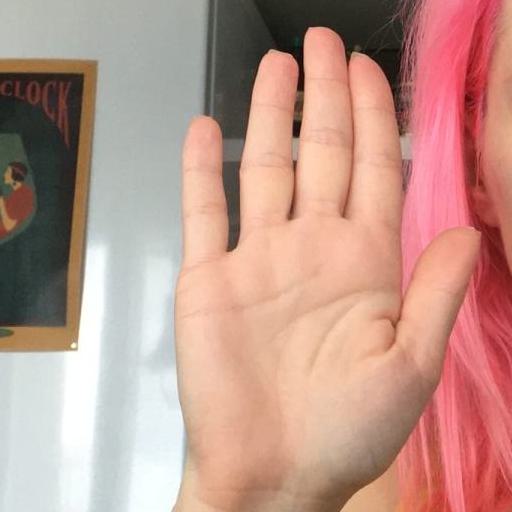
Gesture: stop